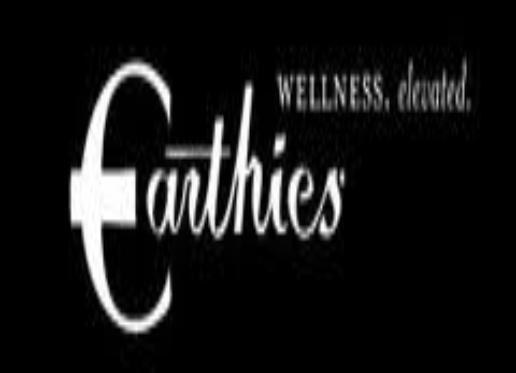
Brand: Earthies
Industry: Clothes